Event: Nepal Earthquake
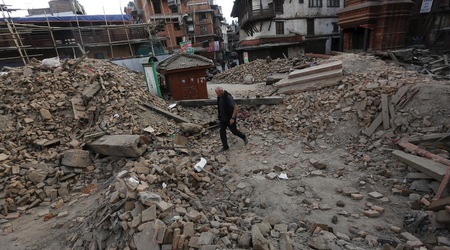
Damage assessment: damage